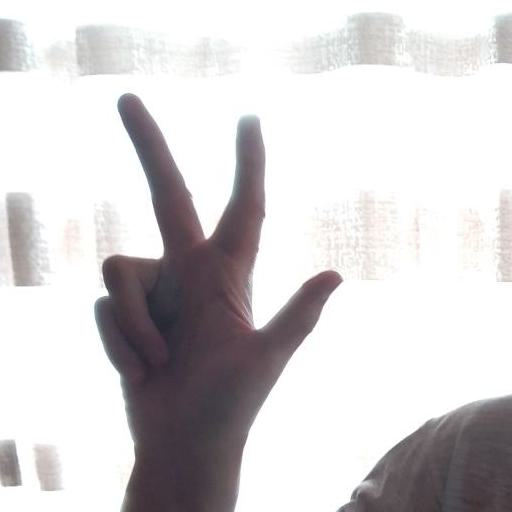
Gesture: three2